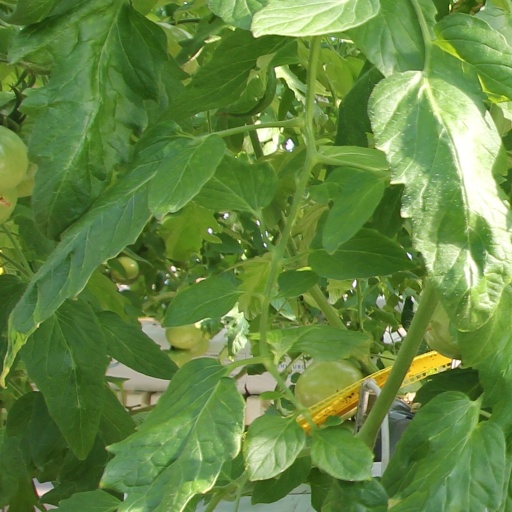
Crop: tomato